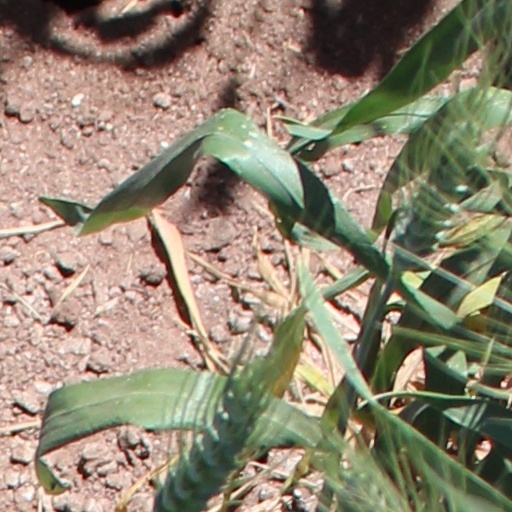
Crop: wheat